5th Battalion, 11th Marines

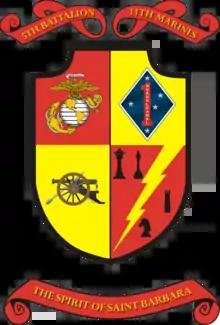
5/11 Insignia

5th Battalion, 11th Marines (5/11) was a High Mobility Artillery Rocket System (HIMARS) battalion consisting of four Firing Batteries and a Headquarters Battery. The battalion is stationed at Marine Corps Base Camp Pendleton, California. It is the first active duty HIMARS Unit in the Marine Corps. They fall under the command of the 11th Marine Regiment and the 1st Marine Division. This is the only battalion in the 11th Marine Regiment not using the M777A2 lightweight howitzer.